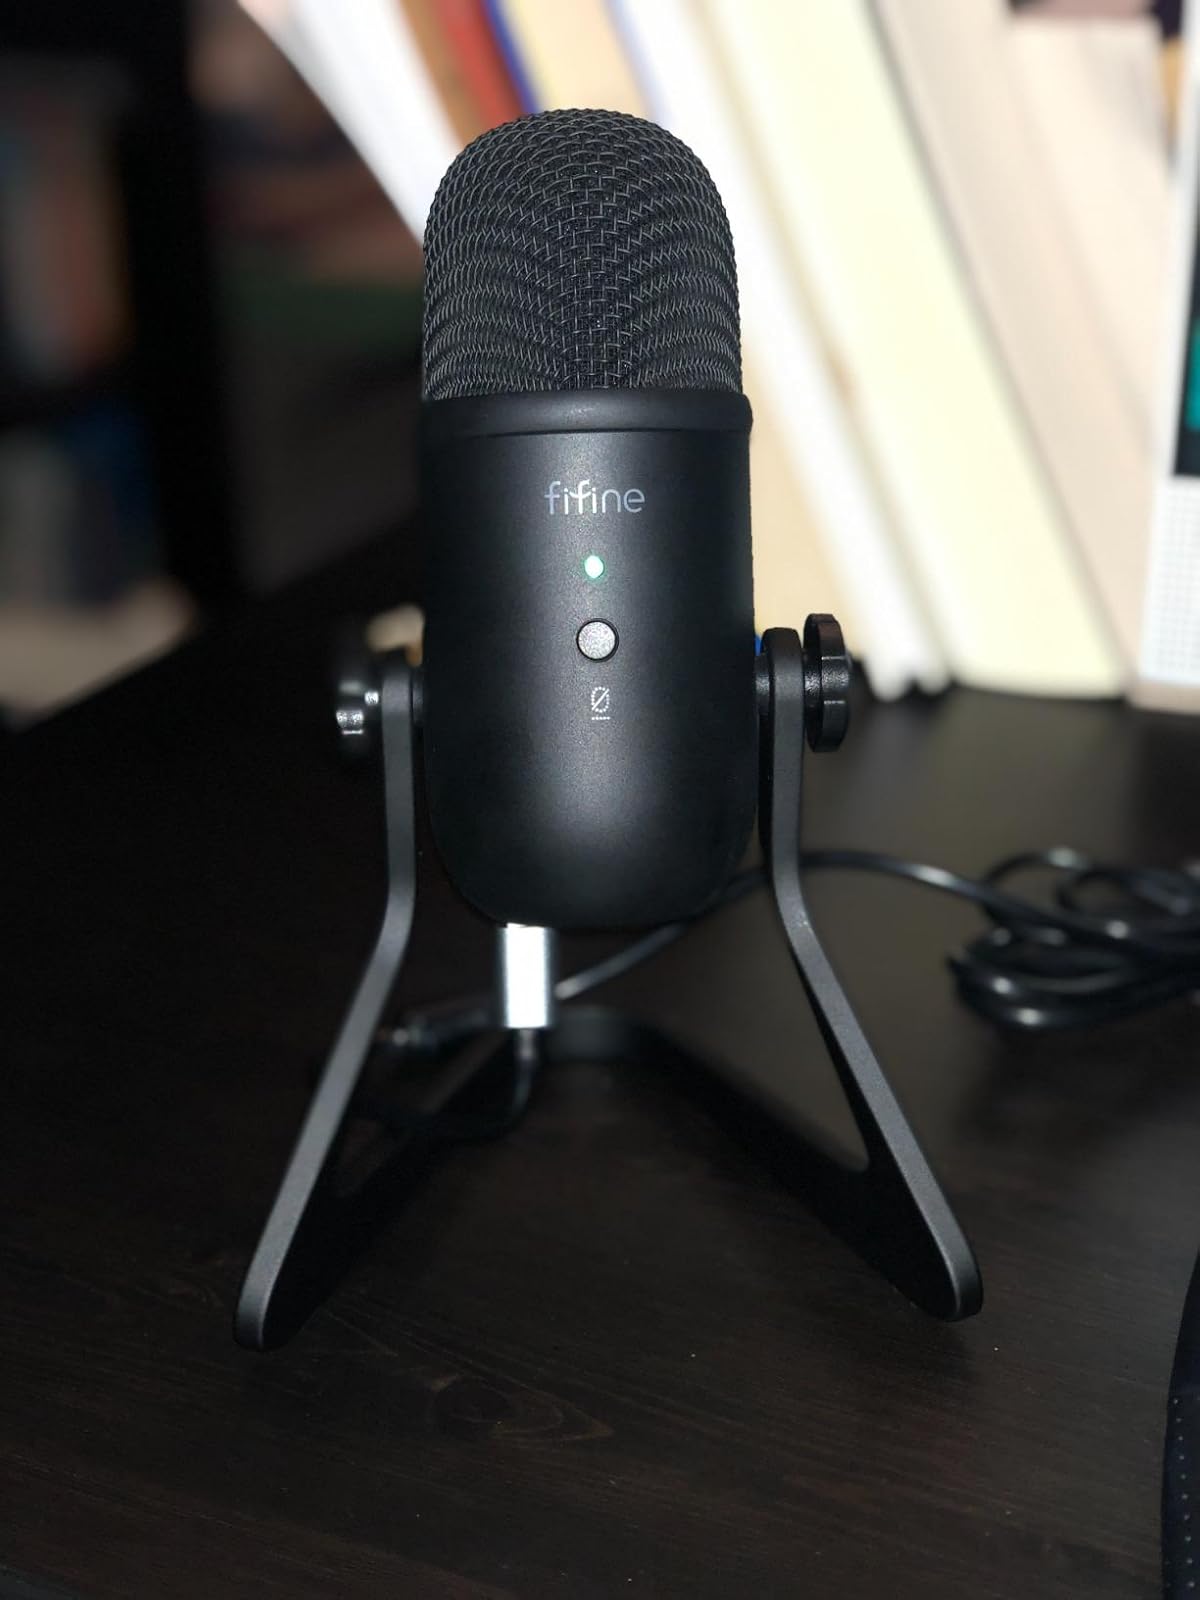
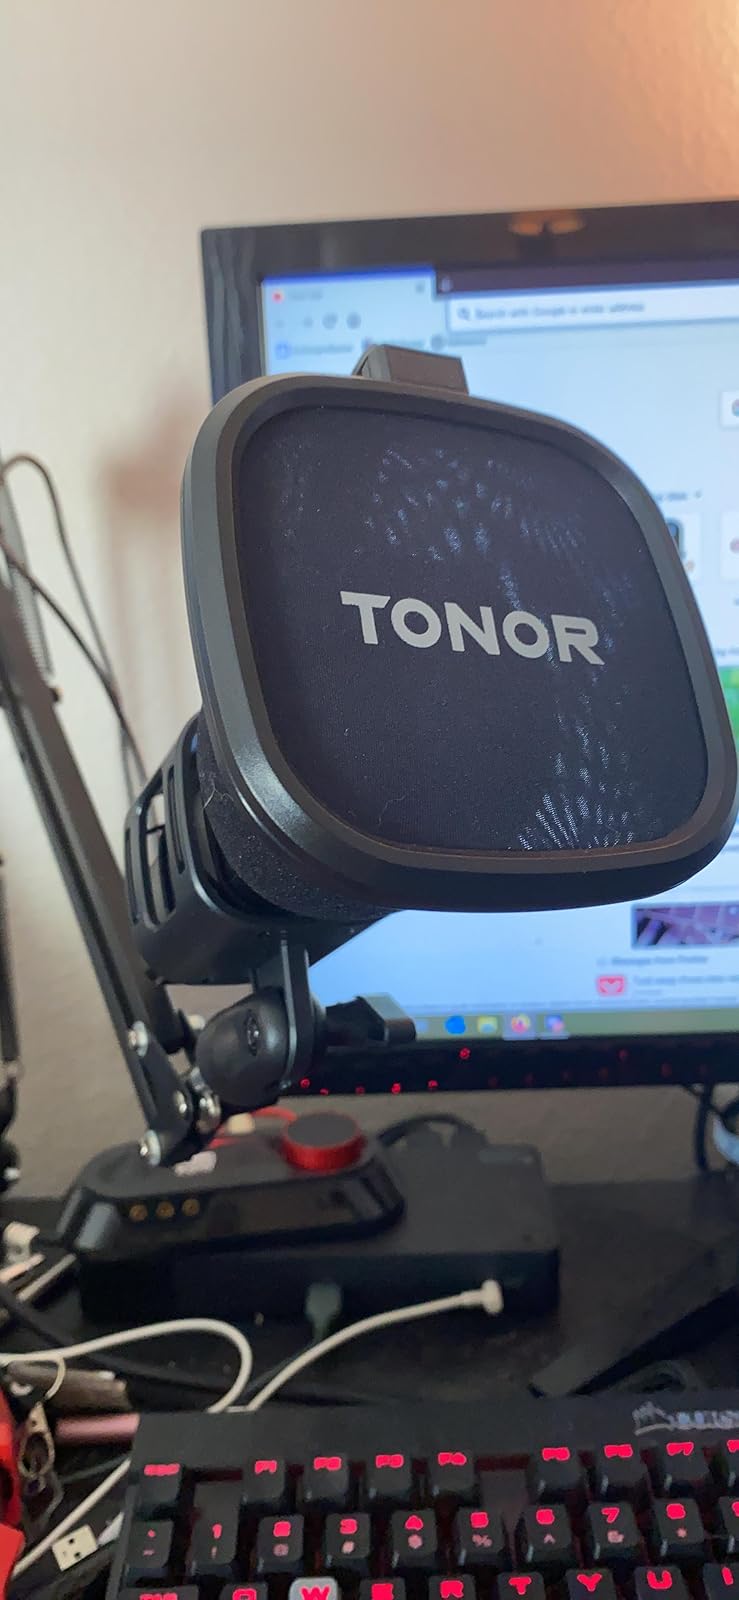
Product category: microphone
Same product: no